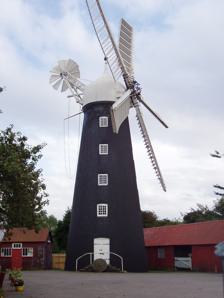
Building: Dobson's Mill
Country: United Kingdom
Year built: 1844
Dobson's Mill Dobson's Mill Origin Mill location Burgh le Marsh , Lincolnshire Coordinates 53°09′38″N 0°14′52″E / 53.1606°N 0.2477°E / 53.1606; 0.2477 Information Purpose Flour mill Type Tower mill Storeys Five No. of sails Five Type of sails Patent-Shutter Other information Listed Building – Grade I Designated 28 May 1965 Reference no. 1222732 Current Status Visitor attraction, currently closed due to storm damage Website http://www.visitburghlemarsh.co.uk/burgh_heritage_centre.html Dobson's Mill is a tower windmill for grinding wheat and corn.  It stands in the High Street in the town of Burgh le Marsh , near Skegness in Lincolnshire , England. The mill was, prior to damage by Storm Ciara on 9 February 2020, open to the public as a tourist attraction and is a Grade I listed building. The mill site also houses the Burgh-le-Marsh Heritage Centre. The windmill was built and fitted out by Sam Oxley, an Alford millwright, in the early 1800s for the Jessop family, who baked bread on the same site. It was completed by 1844. Dobson was the name of the last miller. The mill is built in five storeys of tarred brick and was fitted with five sails (also termed "sweeps"), unusual in that they turned clockwise, driving three sets of millstones (two pairs of grey stones and one pair of French) in an anti-clockwise direction. There is a blocked opening on the ground floor where a steam traction engine once powered an extra set of millstones. The mill was purchased by the local Council in the 1960s and refurbished, including the installation of a new cap and sails, in 2014. On 9 February 2020 the cap and sails were destroyed by winds from Storm Ciara . The 16-tonne sails landed on the adjacent Granary Heritage Displays, which were reopened in May 2023. It is planned to reinstate the sails, with the work hoped to be completed by 2026. See also List of windmills in Lincolnshire References